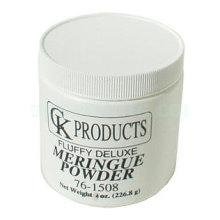
Item Name: Meringue Powder 4oz.
Value: nan
Unit: None

Price: 9.99